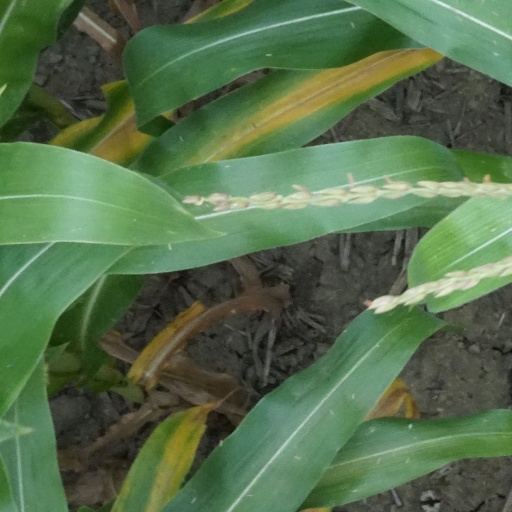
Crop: maize; corn